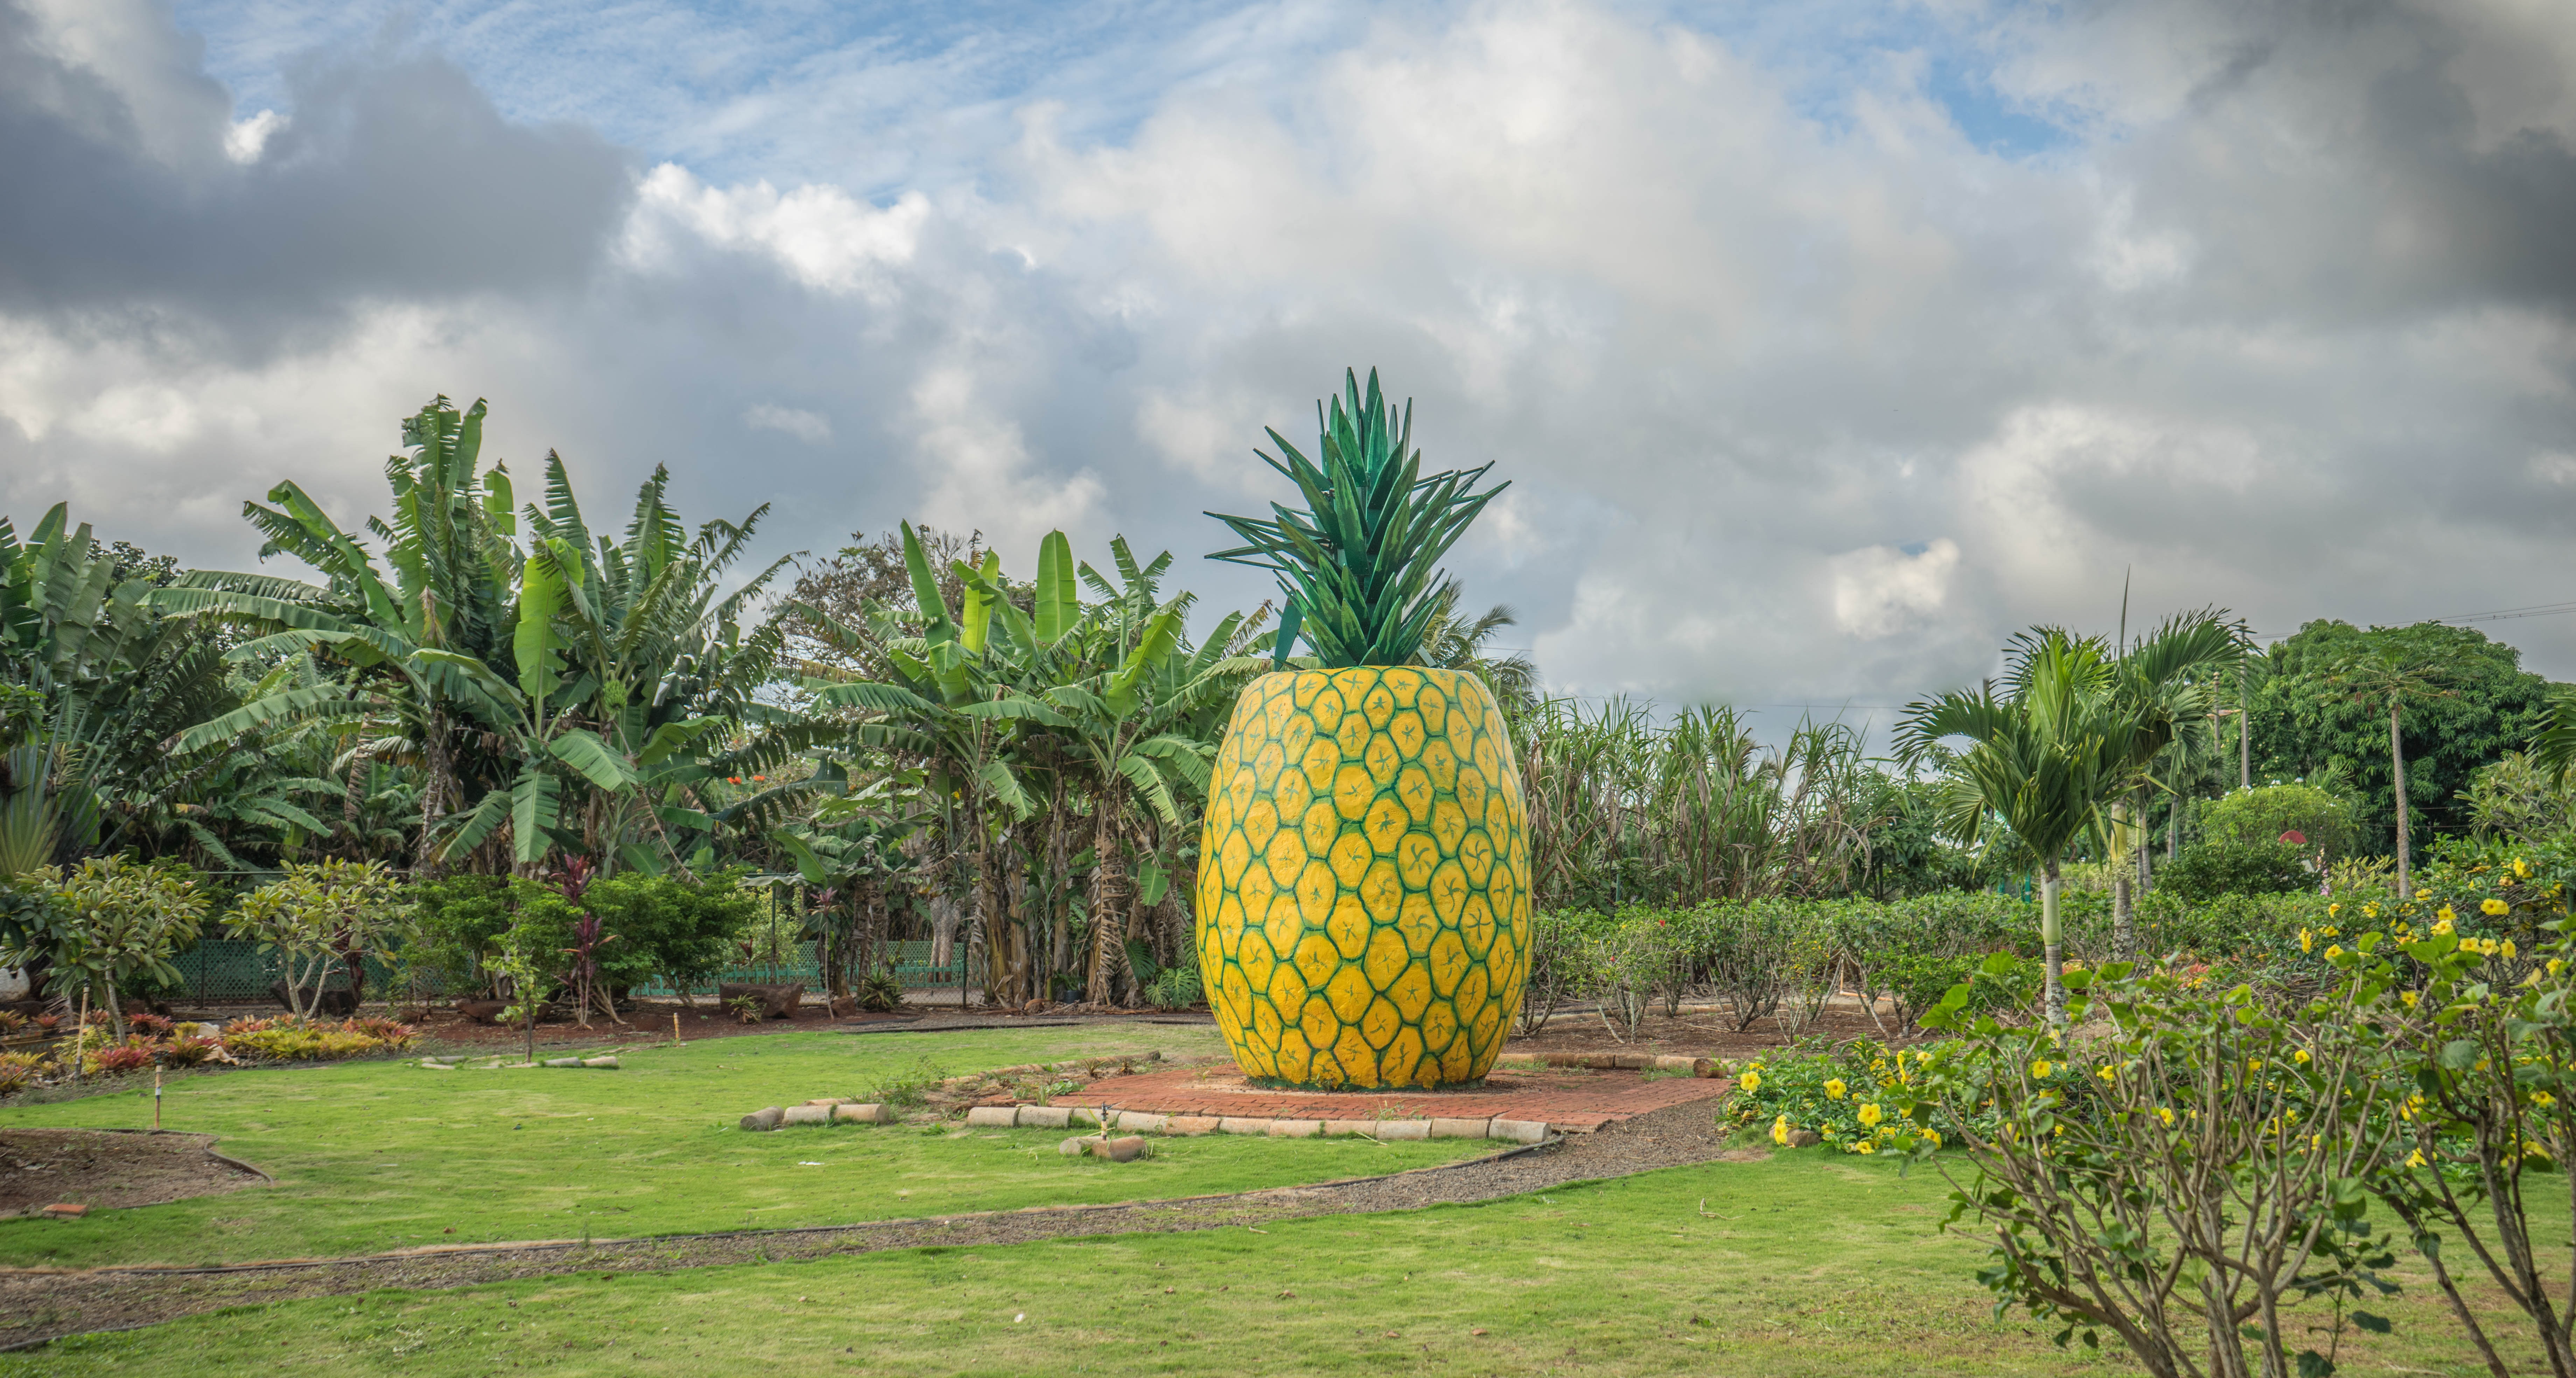
landscape, tree, nature, grass, plant, field, lawn, fruit, flower, summer, food, green, produce, tropical, island, botany, hawaii, agriculture, garden, flora, plantation, botanical garden, oahu, flowering plant, pineapple decoration, dole plantation, land plant, arecales, palm family